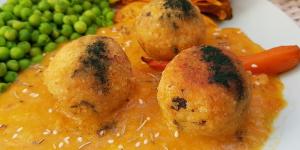
albondigas de mijo y zanahoria